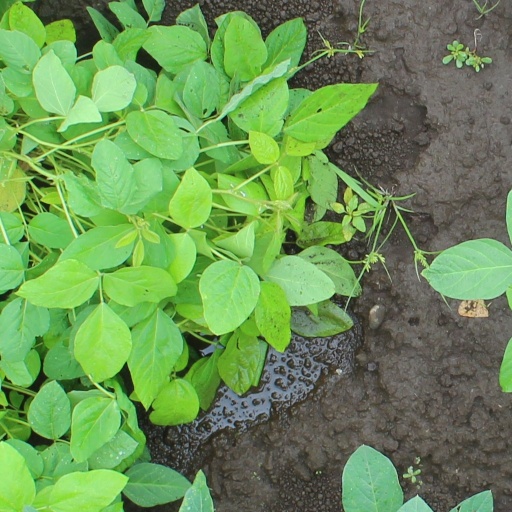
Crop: soybean